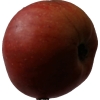
Label: Apple 17